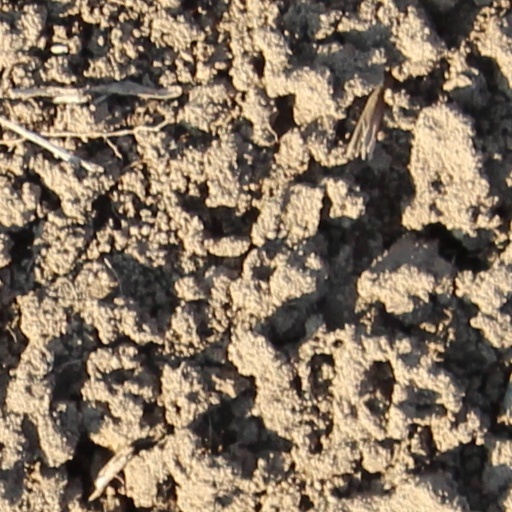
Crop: wheat